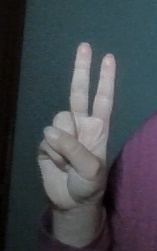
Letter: taa